Coronation Island (Alaska)

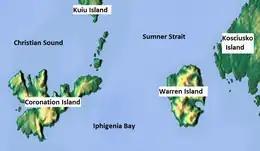
Location of Coronation Island

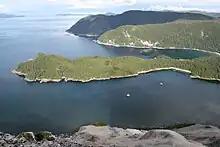
Egg Harbor, looking east from the summit of Pin Peak

Coronation Island is located in Alaska off the northwest coast of Prince of Wales Island, south of Kuiu Island, and west of Warren Island. High prevailing winds and waves from the open ocean to the west, combined with a steep, rocky coast, result in virtually unaccessible shore due to heavy surf along the windward (western and southwestern) coastline of the island. The few protected coves and beaches along the leeward (eastern and northeastern) shore are guarded by rocky shoals. Thus, the island is difficult to access by any route, and is generally limited to small boat or floatplane during brief lulls in the weather. There are no developed facilities and no groomed trails on the island. Wilderness camping is unrestricted and fishing and hunting are allowed. The nearest full-service community is Craig, Alaska. The island is also home to the Coronation Island Wilderness, which encompasses and includes the adjacent Spanish Islands. There are several sea caves on the island, and some of these contain fossils.